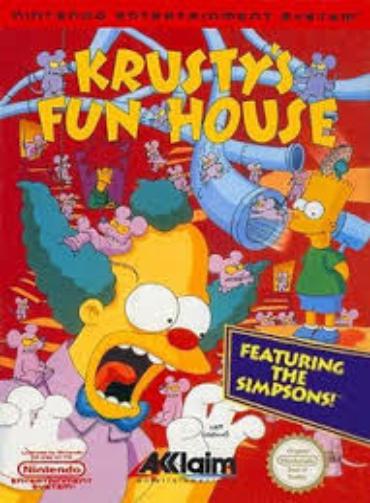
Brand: Krusty-O's
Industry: Leisure